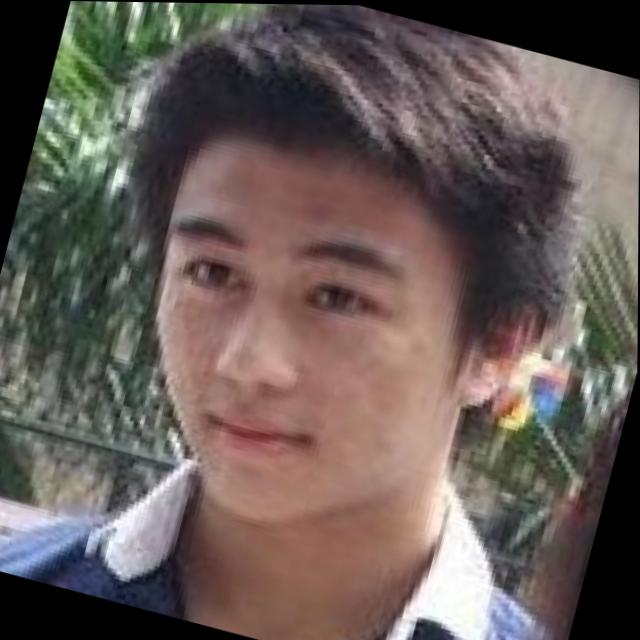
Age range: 13-20